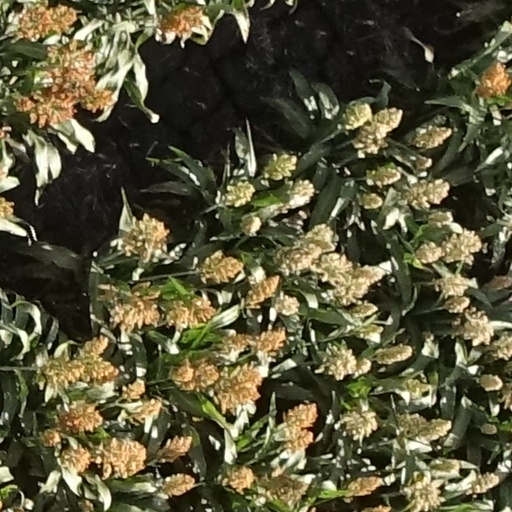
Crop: sorghum